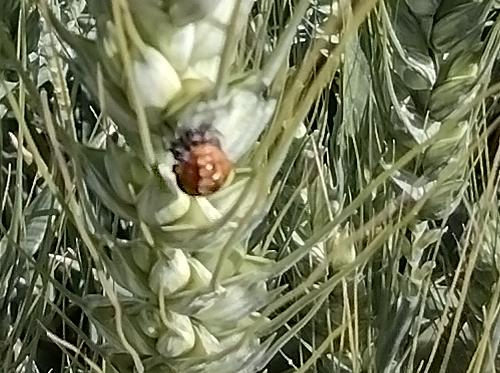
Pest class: predators